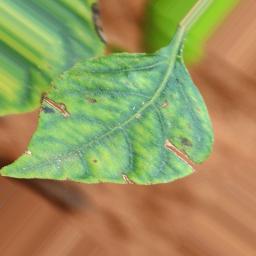
Label: nutritional